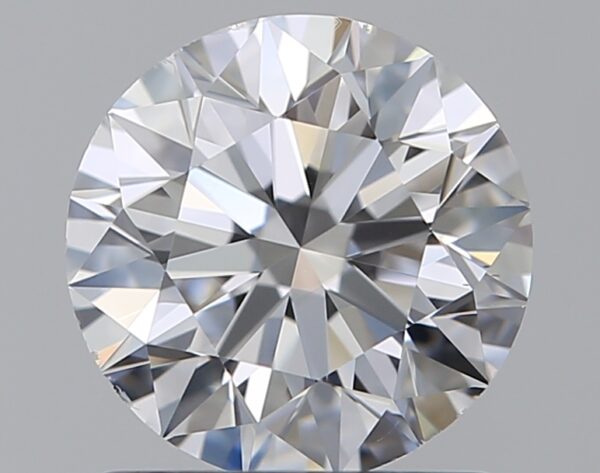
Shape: round
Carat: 1
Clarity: VS2
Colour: D
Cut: EX
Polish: EX
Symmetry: EX
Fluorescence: N
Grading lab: GIA
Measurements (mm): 6.33 x 6.38 x 3.99